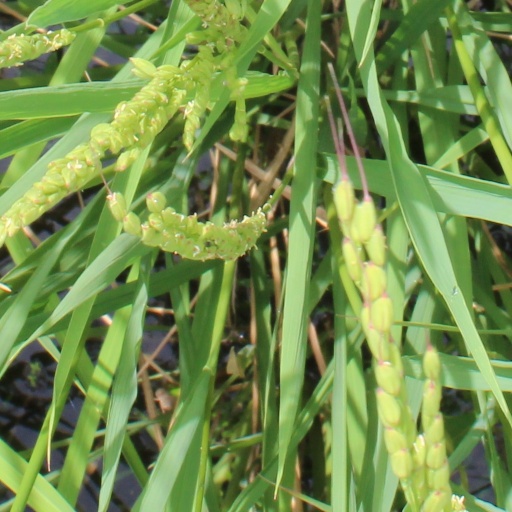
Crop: rice